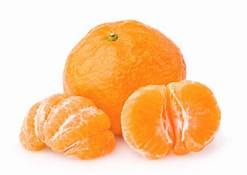
Label: mandarine